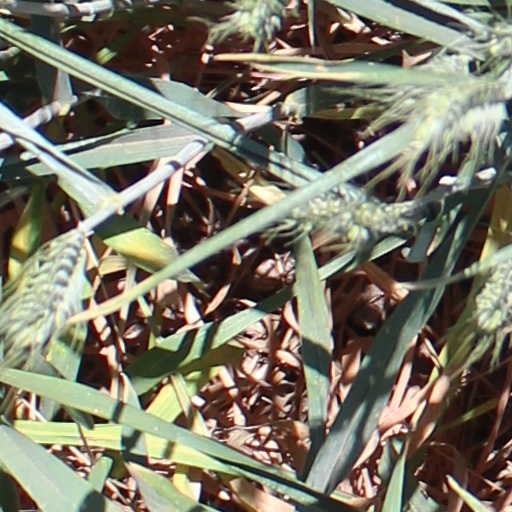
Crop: wheat